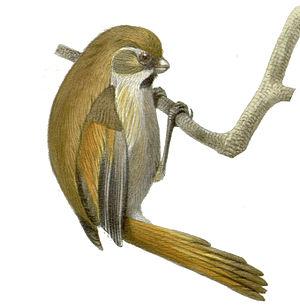
Le Paradoxornis de Verreaux est une espèce de passereaux de la famille des Sylviidae.
Le terme Paradoxornis est employé pour désigner plusieurs espèces de passereaux qui auparavant étaient toutes dans le genre Paradoxornis.